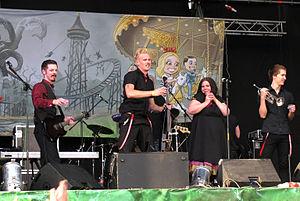
Diablo Swing Orchestra est un groupe de metal avant-gardiste suédois. Formé en 2003, il compte actuellement quatre albums à son actif : The Butcher's Ballroom sorti en 2006, Sing Along Songs for the Damned and Delirious en 2009, Pandora's Piñata en 2012 et Pacifisticuffs en 2017.